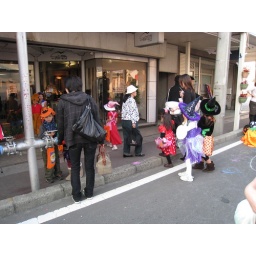
hhalloween in misawa on white pole road